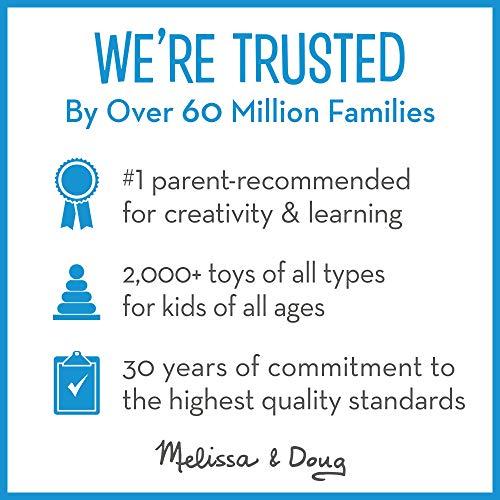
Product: Melissa & Doug 52 Wooden Alphabet Magnets in a Box (Developmental Toys, Sturdy Wooden Construction, 52 Pieces, Great Gift for Girls and Boys - Best for 3, 4, 5, and 6 Year Olds)
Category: Toys & Games | Learning & Education | Reading & Writing | Magnetic Letters & Words
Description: WOODEN ALPHABET MAGNET SET: The Melissa and Doug 52 Wooden Alphabet Magnets in a Box set is an educational developmental toy that includes 52 upper- and lowercase letters that can be manipulated and moved around on magnetic surfaces.
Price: $9.09
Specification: ProductDimensions:2x5.5x8inches|ItemWeight:1.1pounds|ShippingWeight:1.1pounds(Viewshippingratesandpolicies)|DomesticShipping:ItemcanbeshippedwithinU.S.|InternationalShipping:ThisitemcanbeshippedtoselectcountriesoutsideoftheU.S.LearnMore|ASIN:B000IBPD76|Itemmodelnumber:448|Manufacturerrecommendedage:36months-6years